Sam Mitchell (basketball)

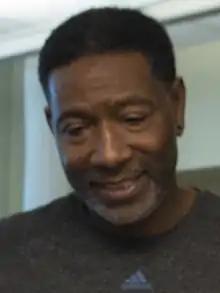
Mitchell with the Minnesota Timberwolves in 2014

Samuel E. Mitchell Jr. (born September 2, 1963) is an American former professional basketball player and coach. Playing at small forward, Mitchell's 18-year professional basketball career spanned three decades, and was most notable for his ten seasons with the NBA's Minnesota Timberwolves, whom he also coached as an interim for the 2015–16 season. Mitchell coached for the Toronto Raptors from 2004 to 2008 as well, winning Coach of the Year Award in 2007.